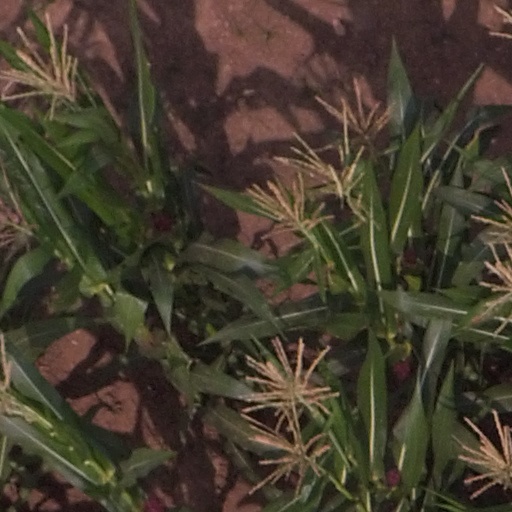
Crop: maize; corn